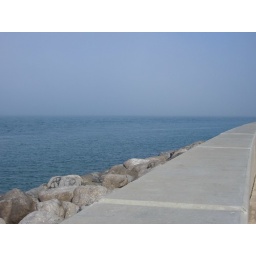
Walking in front of Souq Sharq. The Arabian Gulf water is a wonderful blue color